Mahabharat Murders

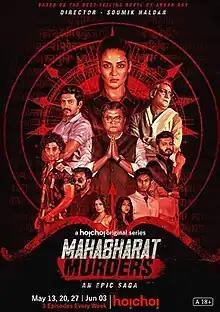

Mahabharat Murders is a Bengali thriller series streaming on Hoichoi from 13 May 2022, based on the book "The Mahabharata Murders" by Arnab Ray. The series is directed by Soumik Halder and stars Priyanka Sarkar, Arjun Chakrabarty, Saswata Chatterjee, Kaushik Sen, Rajdeep Gupta.